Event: Nepal Earthquake
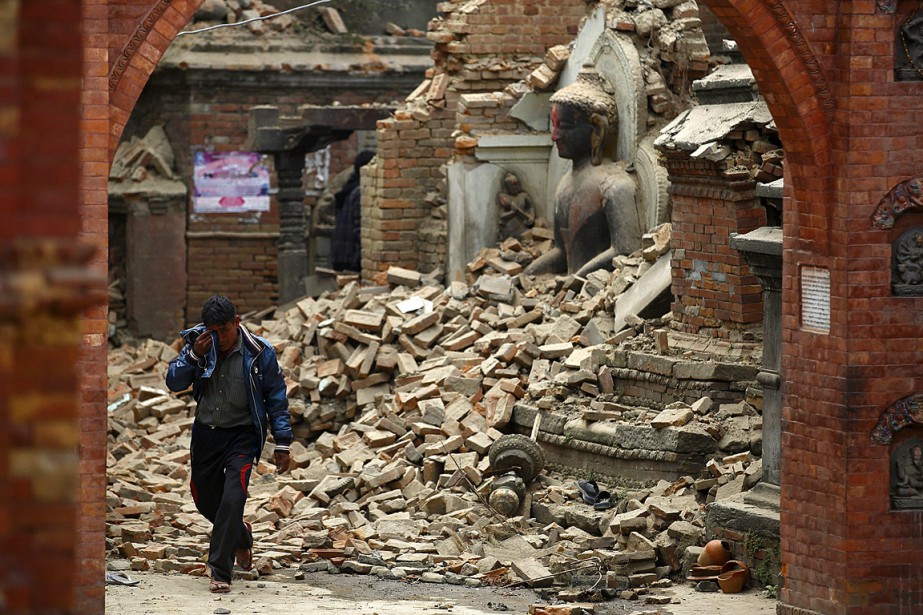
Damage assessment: damage